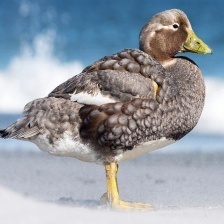
Species: STEAMER DUCK
Scientific name: TACHYERES
ImageNet parent category: drake